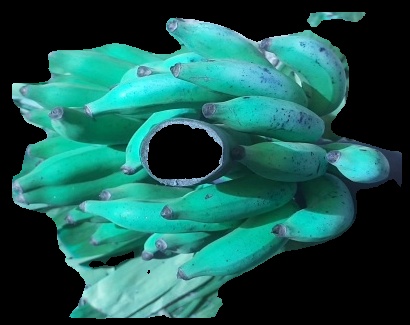
Variety: elakki-bale
Grade: grade3